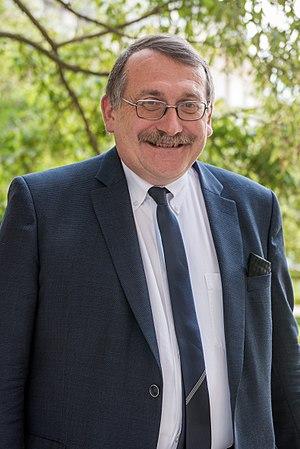
Joël Giraud dans le jardin des Quatre colonnes du palais Bourbon en 2017.
Joël Giraud, né le 14 octobre 1959 à Gap, est un homme politique français.
Cet article présente la liste des membres du gouvernement français chargés du développement rural et de la ruralité.
Cet article dresse, par ordre alphabétique, la liste des 577 députés français de la XVᵉ législature de la Cinquième République, ouverte le 21 juin 2017.